Catharina Point

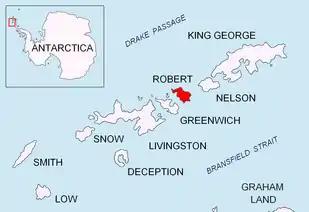
Location of Robert Island in the South Shetland Islands.

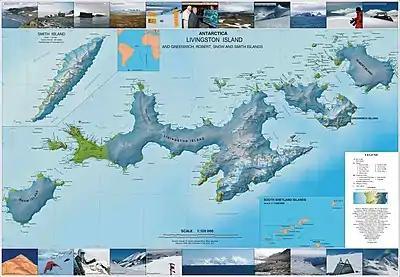
Topographic map of Livingston Island, Greenwich, Robert, Snow and Smith Islands.

Catharina Point, also "Varoli Point", is a rocky point projecting 1.5 km northwards into Drake Passage to form the north extremity of Robert Island in the South Shetland Islands, Antarctica and the northeast side of the entrance to Nevestino Cove. The area was visited by early 19th century sealers operating from nearby Clothier Harbour.